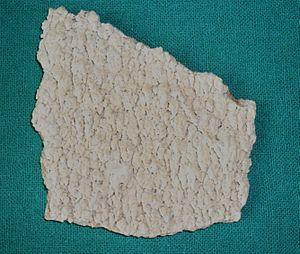
Le tartre, en œnologie, est un dépôt obtenu par la formation d'une couche d'un composé complexe à base de bitartrate de potassium et/ou de tartrate de calcium. Ce dépôt s'attache au fond et aux parois des récipients de vin, comme les cuves ou les fûts. Il n'est pas souhaitable dans le vin, il peut être contrôlé par stabilisation tartrique, et éliminé si le processus le permet.
Le bitartrate de potassium est un corps composé organique de formule chimique développée COOH-CHOH-CHOH-COOK ou compacte C₄O₆H₅K, sous-produit de la vinification. Il est aussi connu sous les noms tartrate de monopotassium, tartrate acide de potassium, hydrogénotartrate de potassium, « crème de tartre », « tartre blanc », « cristal de tartre ».